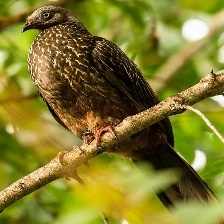
Species: BAND TAILED GUAN
Scientific name: PENELOPE ARGYROTIS